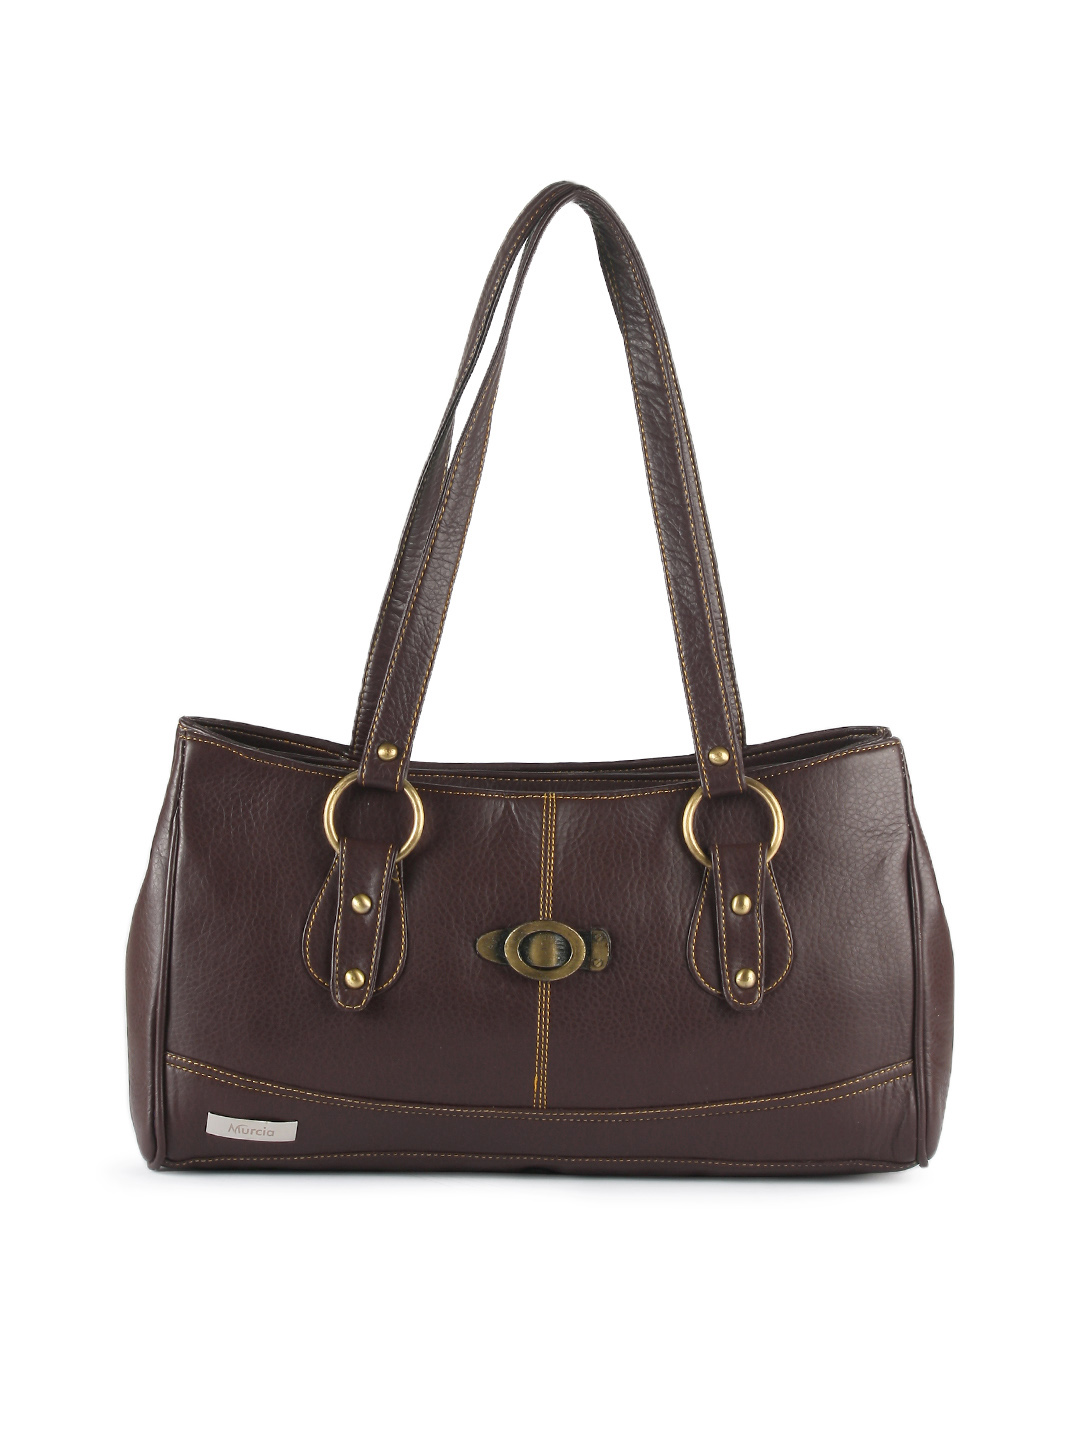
Murcia Women Brown Leather Handbag
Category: Accessories / Bags / Handbags
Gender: Women
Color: Brown
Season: Winter 2015
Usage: Casual